Yumjaagiin Tsedenbal

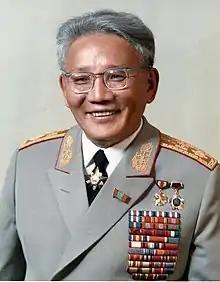
Tsedenbal in the 1970s

Yumjaagiin Tsedenbal (17 September 1916 – 20 April 1991) was a Mongolian military officer and politician who led the Mongolian People's Republic from 1952 to 1984. He served as General Secretary of the ruling Mongolian People's Revolutionary Party from 1940 to 1954 and again from 1958 to 1984, as Chairman of the Council of Ministers (head of government) from 1952 to 1974, and as Chairman of the Presidium of the People's Great Khural (head of state) from 1974 to 1984.